Auguste Mimerel

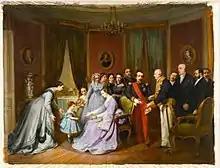
The emperor and empress being received by Mimerel in 1867

In the Second French Empire Auguste Mimerel was made a senator on 26 January 1852, holding office until the fall of the empire.